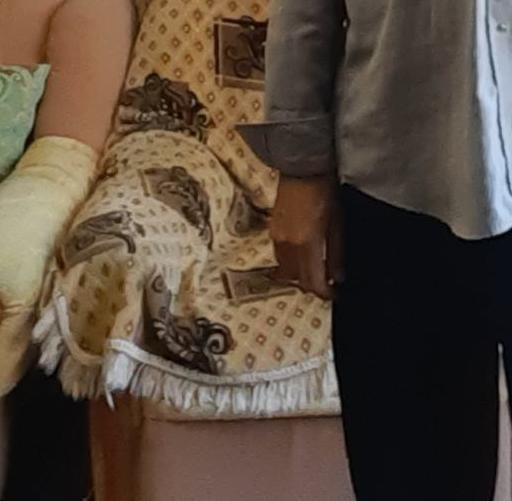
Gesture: no_gesture